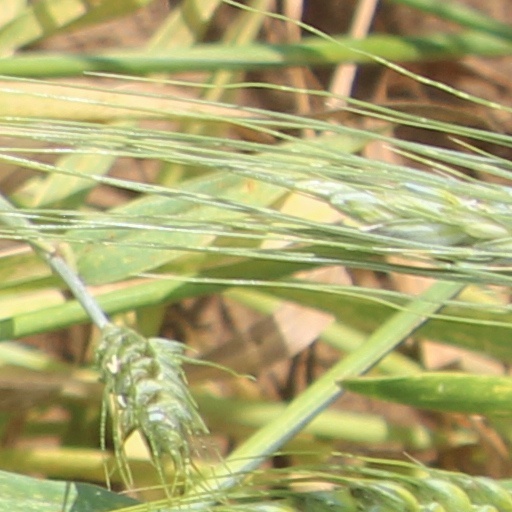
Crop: wheat